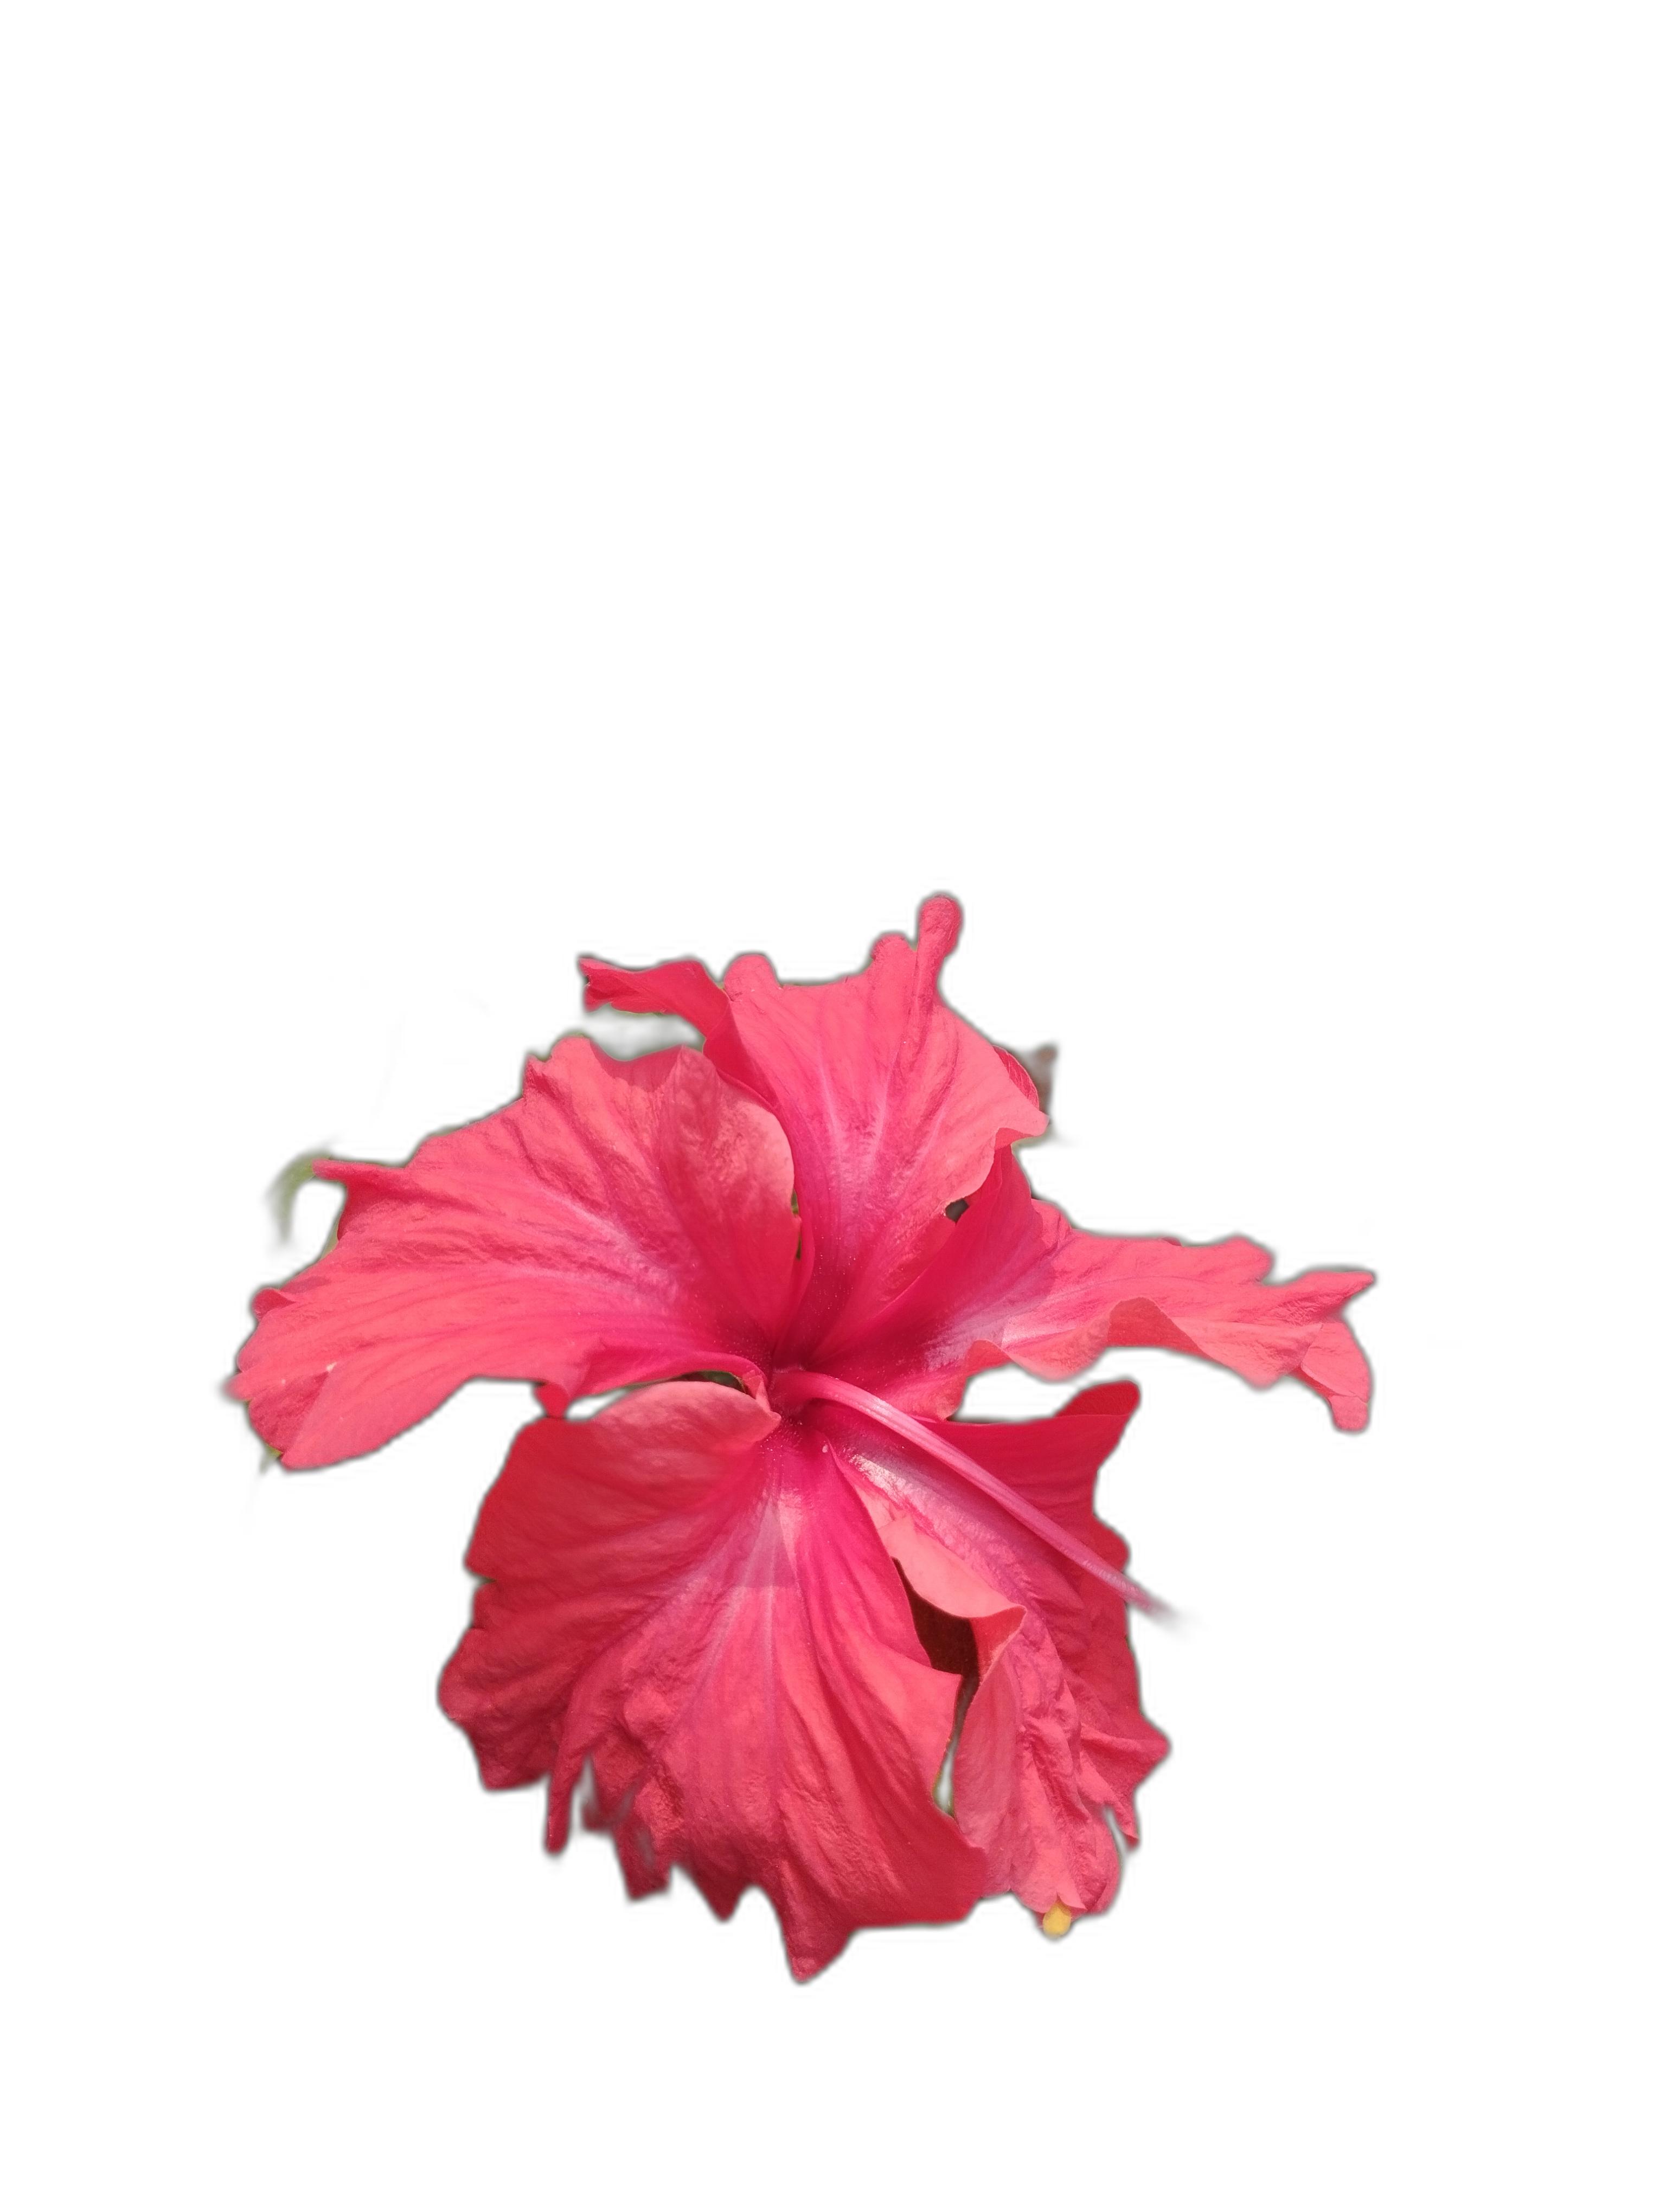
Label: Hibiscus